2015 Sampson Flat bushfires

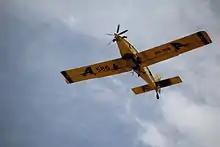
Air Tractor AT-802A on its way to deliver another load of fire retardant on 3 January.

Over 700 South Australian Country Fire Service volunteers were involved in fighting the fire, supplemented by teams from the New South Wales Rural Fire Service and Victorian Country Fire Authority. A record number of 31 aircraft were available to assist in fighting the fire.